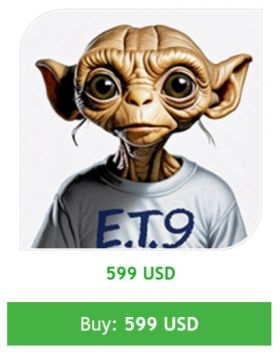
ET9 MT4 V3.90-NoDLL
Expert: ET9.ex4 V3.90 ( Unlocked-NoDLL ) \n Document: Information \n \n
Brand: FOREX ROBOT DOWNLOAD
Category: Software > Computer Software > Business & Productivity Software